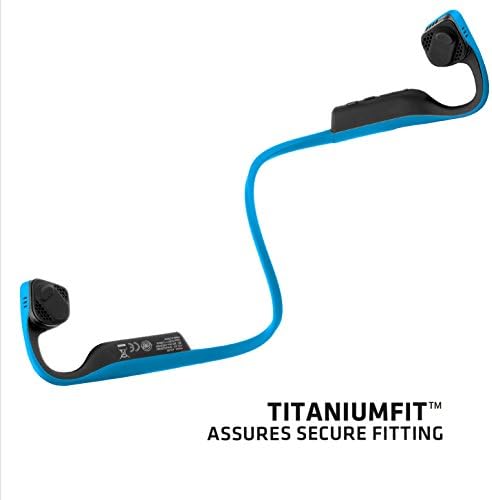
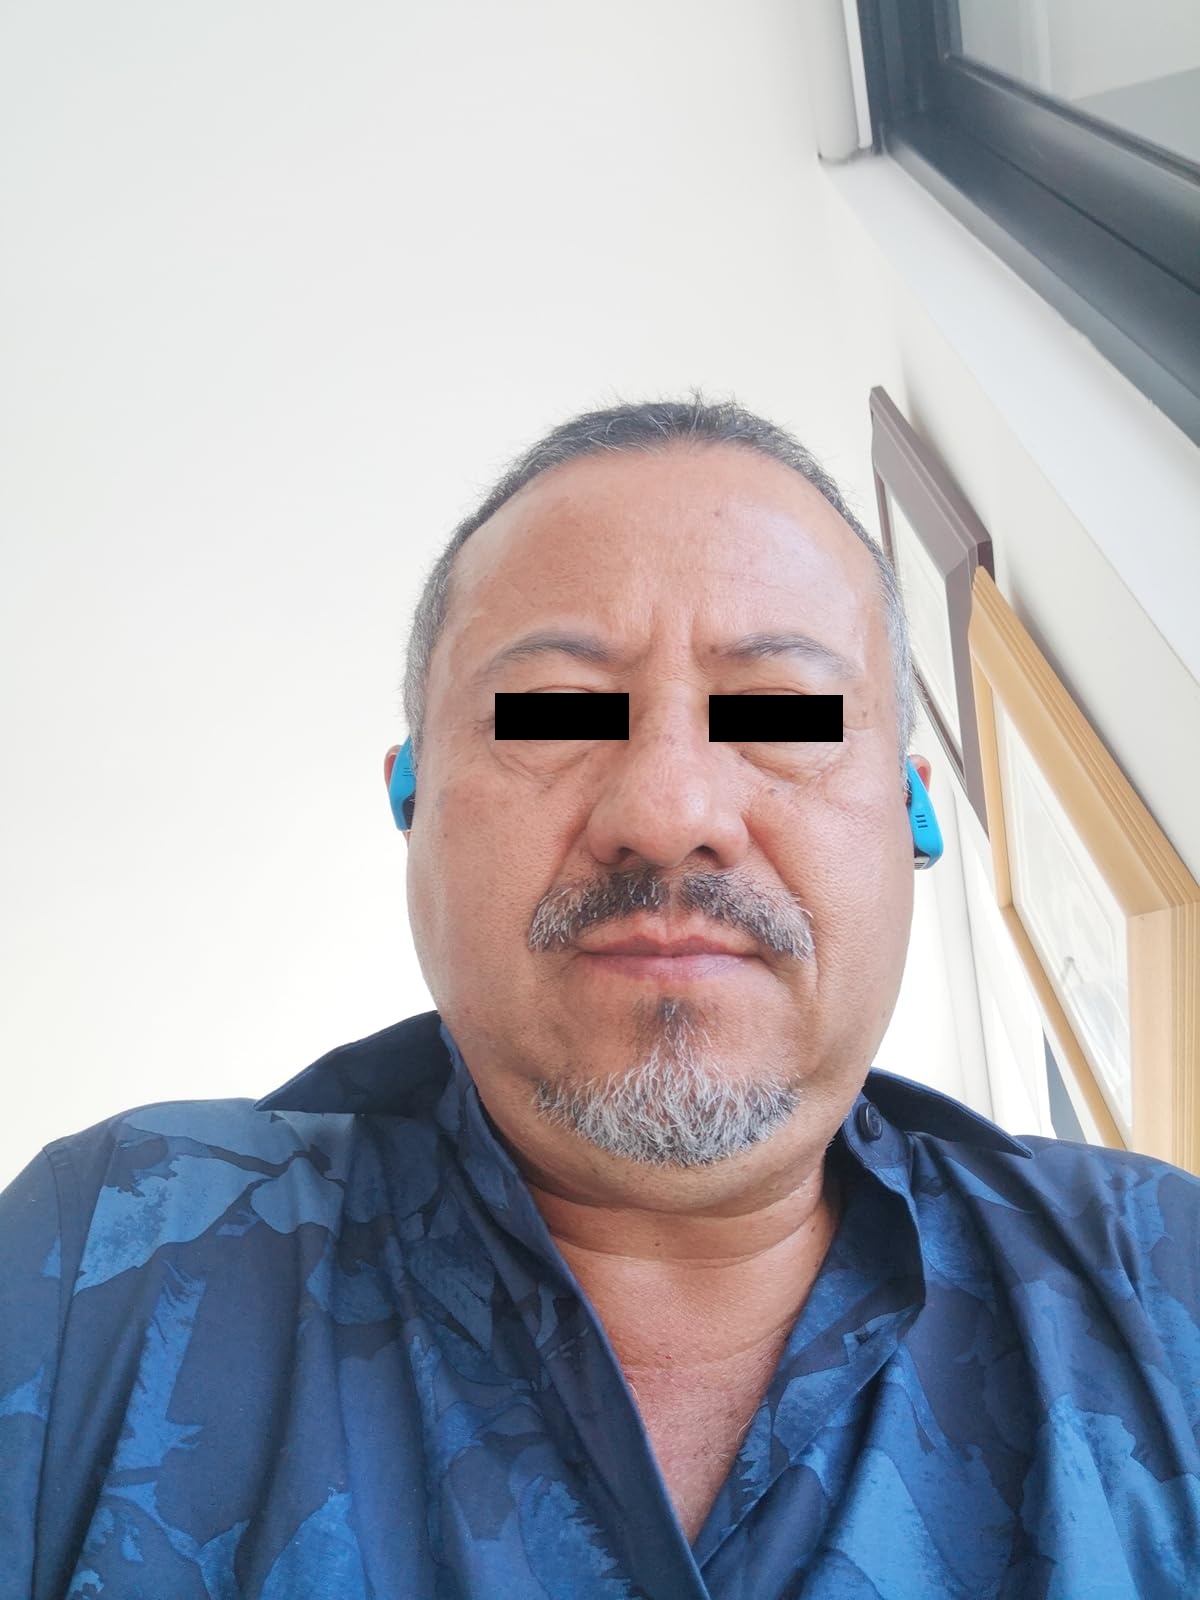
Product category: headphones
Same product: yes